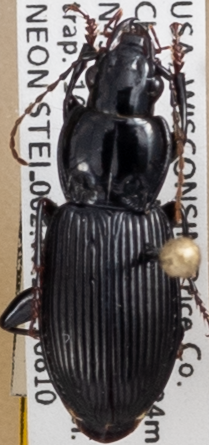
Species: Pterostichus novus
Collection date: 2021-08-10
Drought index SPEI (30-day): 1.19
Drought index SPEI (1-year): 0.212
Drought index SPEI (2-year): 1.546